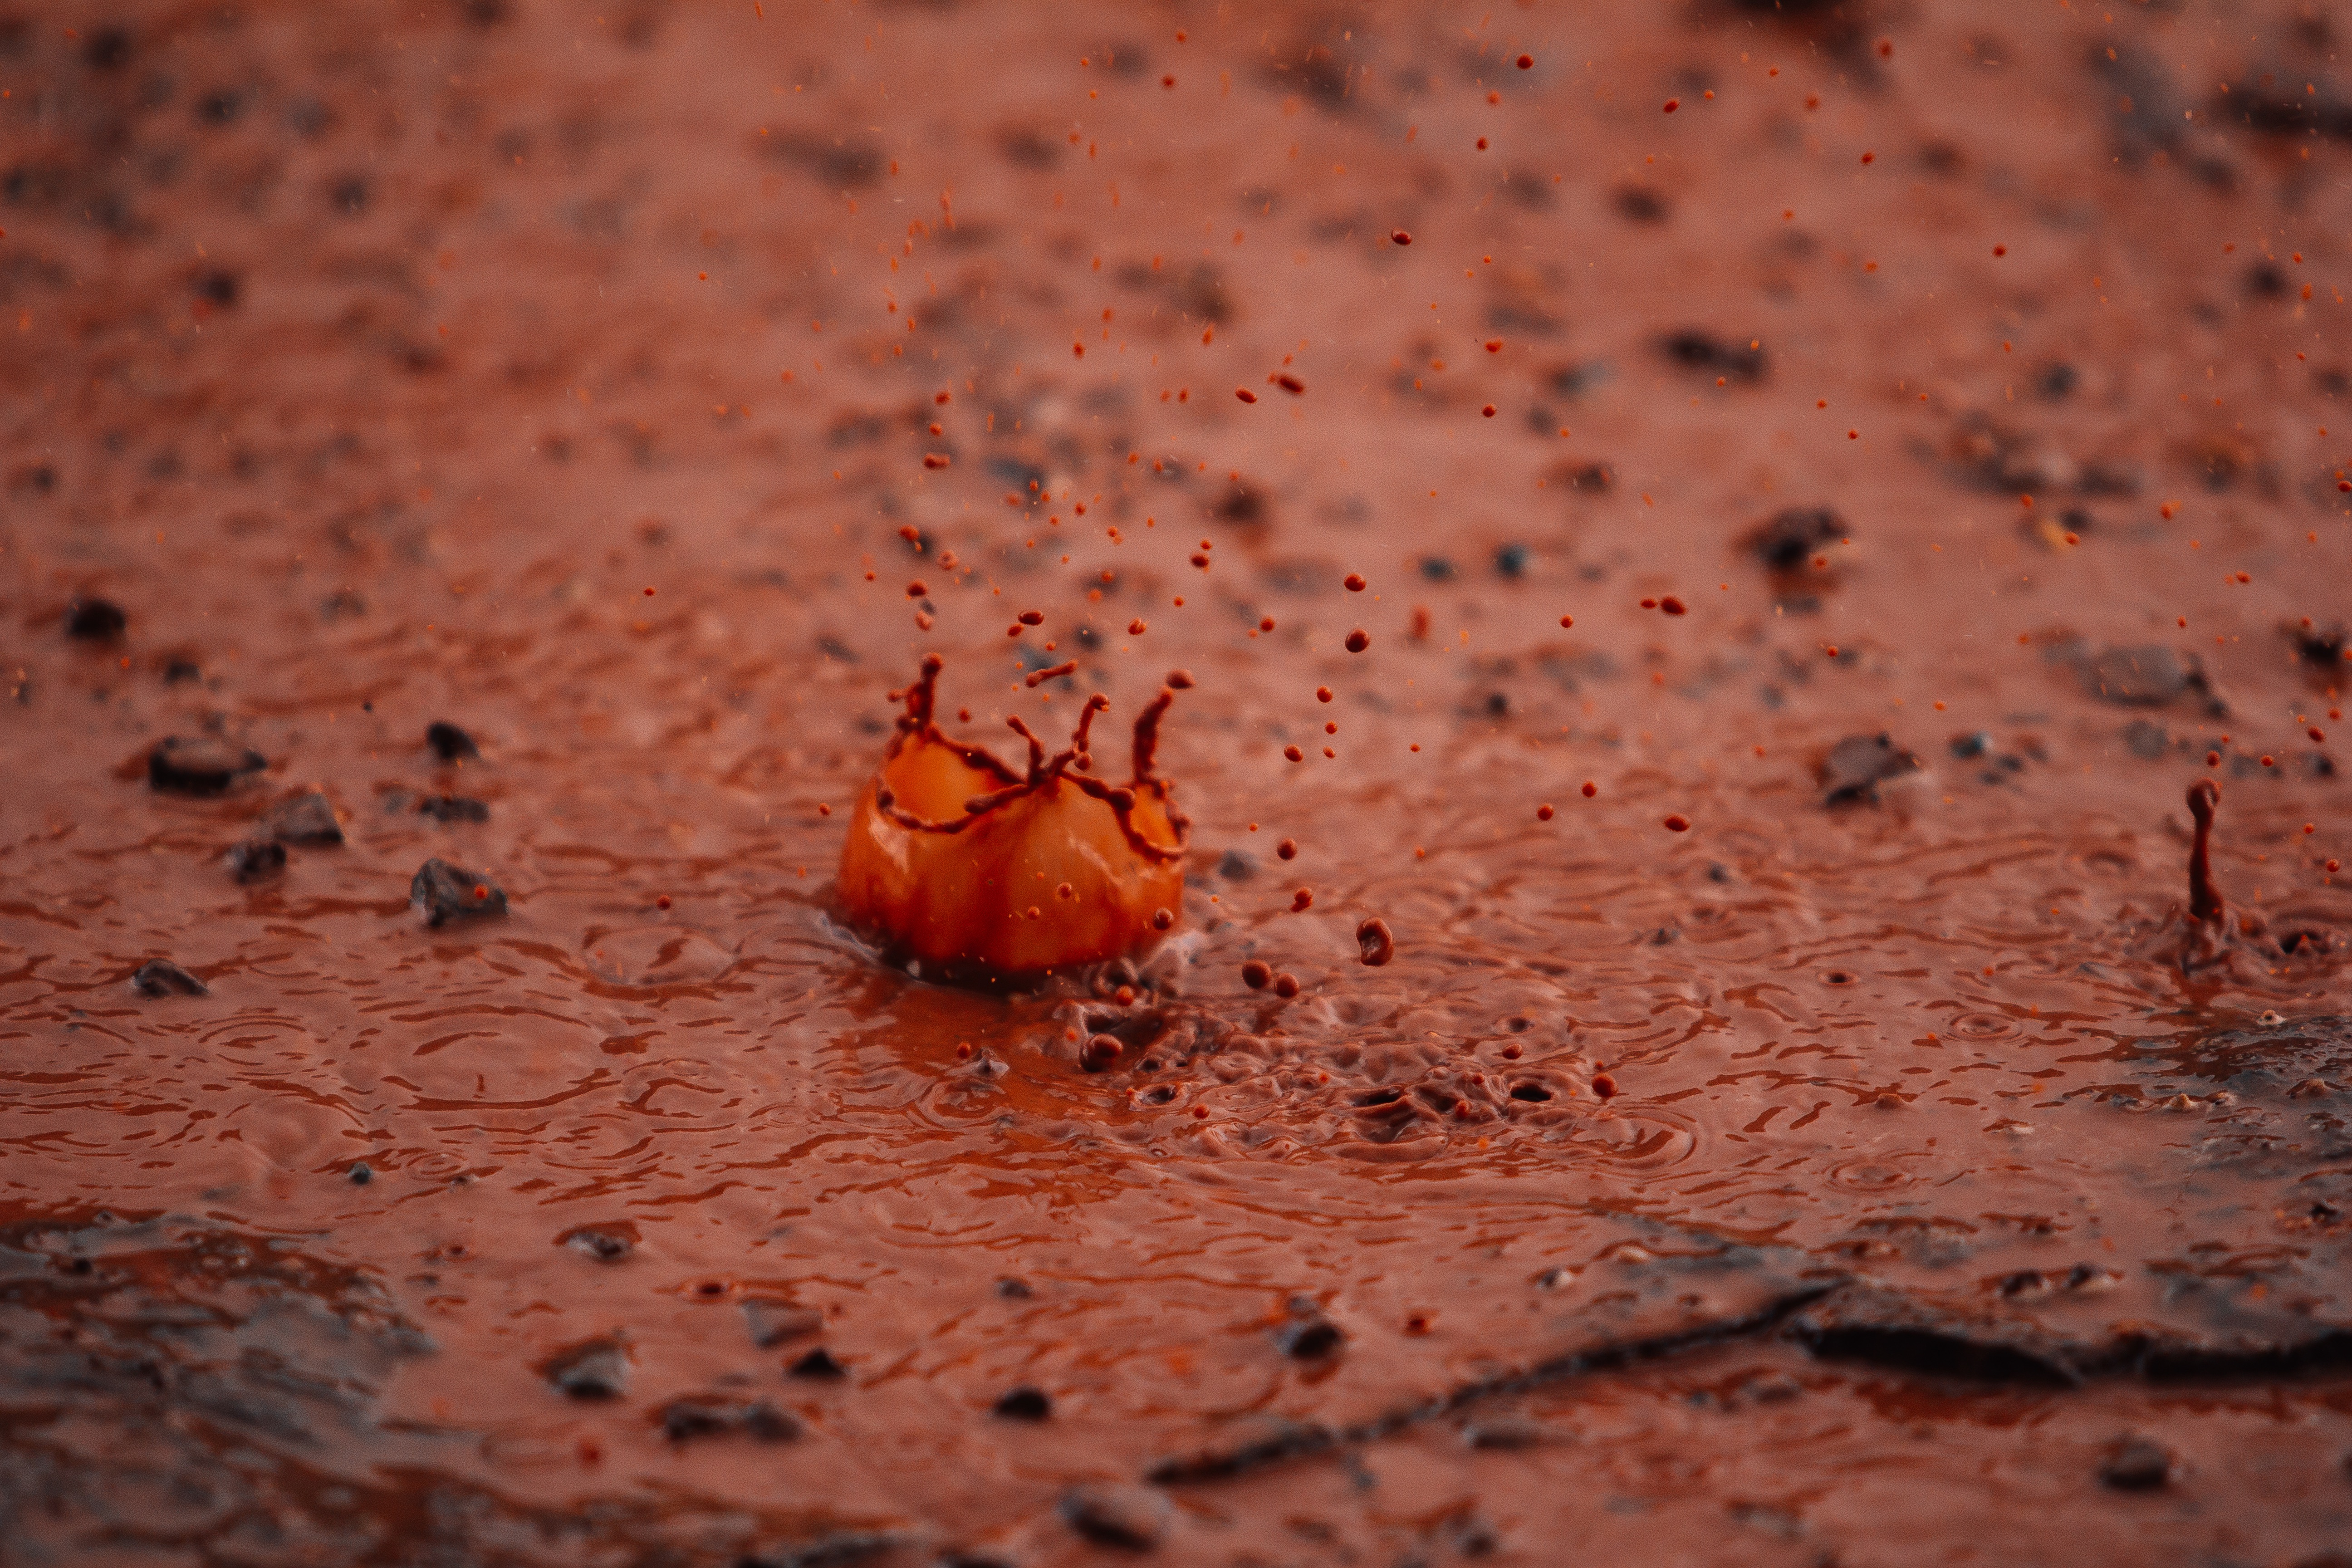
photography, leaf, flower, red, insect, soil, fauna, invertebrate, close up, macro photography, arthropod